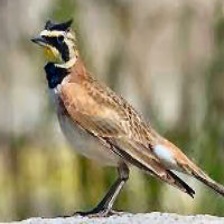
Species: HORNED LARK
Scientific name: EREMOPHILA ALPESTRIS